Bethlem Royal Hospital

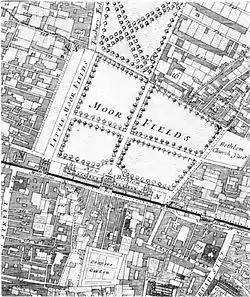
Late seventeenth-century map showing the placement of the new Bethlem Hospital in Moorfields. It shows the large gardens of Moorfields to the north of the front face of the building. The hospital is shown as a very long and thin structure.

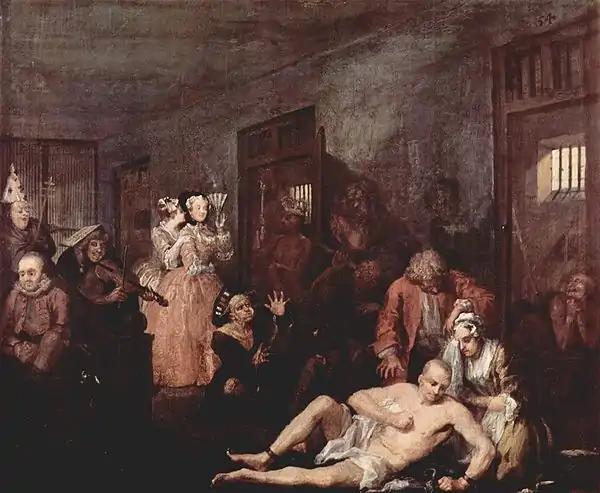
A 1735 oil version of the last scene from William Hogarth's A Rake's Progress, the story of a rich merchant's son, Tom Rakewell, whose immoral living causes him to end up in Bethlem. A shaven-head and near-naked Rakewell is depicted in one of galleries of Bethlem. He sits on the floor while his right leg is being manacled by an attendant. A wigged doctor is standing over him. Rakewell's spurned fiancée kneels beside him, crying. Inmates exhibiting various stereotypical forms of madness are shown in their open cells and in the corridor. Two fashionably dressed lady-visitors standing by the cell of a "urinating mad monarch", are clearly amused by the show. One holds a fan up to her face and is clearly smiling while her companion whispers in ear. Hogarth became a governor of Bethlem in 1752.

Although Bethlem had been enlarged by 1667 to accommodate 59 patients, the Court of Governors of Bethlem and Bridewell observed at the start of 1674 that "the Hospitall House of Bethlem is very olde, weake & ruinous and to[o] small and streight for keepeing the greater numb[e]r of lunaticks therein att p[re]sent". With the increasing demand for admission and the inadequate and dilapidated state of the building it was decided to rebuild the hospital in Moorfields, just north of the city proper and one of the largest open spaces in London. The architect chosen for the new hospital, which was built rapidly and at great expense between 1675 and 1676, was the natural philosopher and City Surveyor Robert Hooke. He constructed an edifice that was monumental in scale at over wide and some deep. The surrounding walls were some long and deep while the south face at the rear was effectively screened by a 714-foot (218 m) stretch of London's ancient wall projecting westward from nearby Moorgate. At the rear and containing the courtyards where patients exercised and took the air, the walls rose to high. The front walls were only high but this was deemed sufficient as it was determined that "Lunatikes... are not to [be] permitted to walk in the yard to be situate[d] betweene the said intended new Building and the Wall aforesaid." It was also hoped that by keeping these walls relatively low the splendour of the new building would not be overly obscured. This concern to maximise the building's visibility led to the addition of six gated openings wide which punctuated the front wall at regular intervals, enabling views of the facade. Functioning as both advertisement and warning of what lay within, the stone pillars enclosing the entrance gates were capped by the figures of "Melancholy" and "Raving Madness" carved in Portland stone by the Danish-born sculptor Caius Gabriel Cibber.